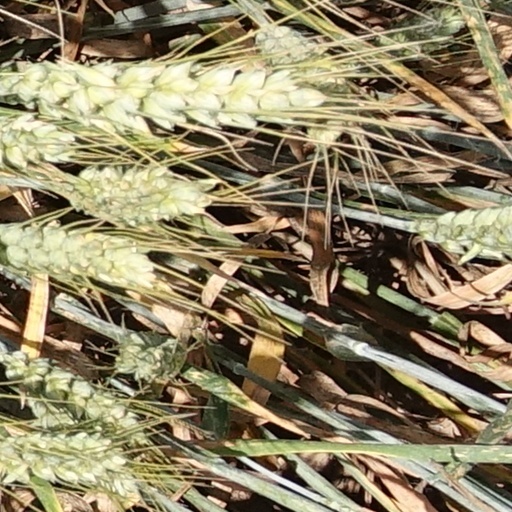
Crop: wheat